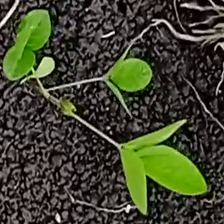
Weed species: Asian_Pigeonwings_(Clitoria Ternatea)